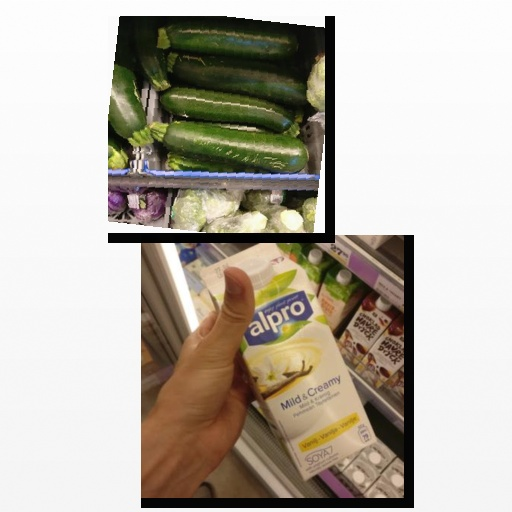
Food items: zucchini, vanilla_soyghurt